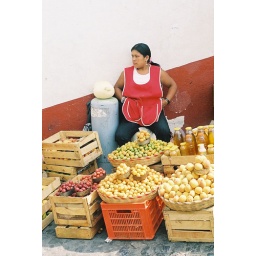
woman selling fruit and honey in the market Taxco, Mexico